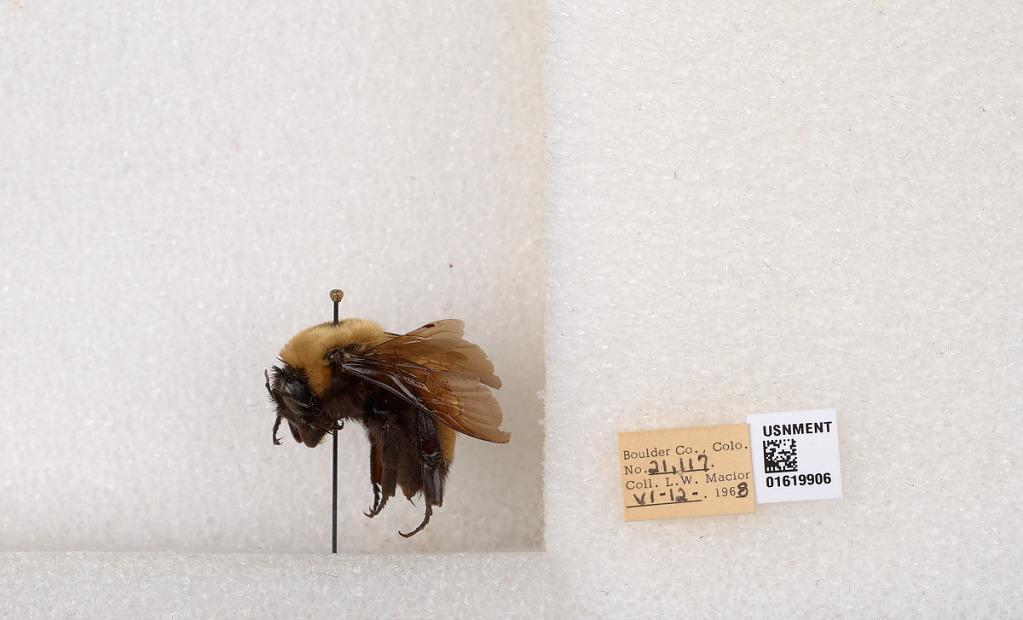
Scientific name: Bombus (Bombus) nevadensis Cresson